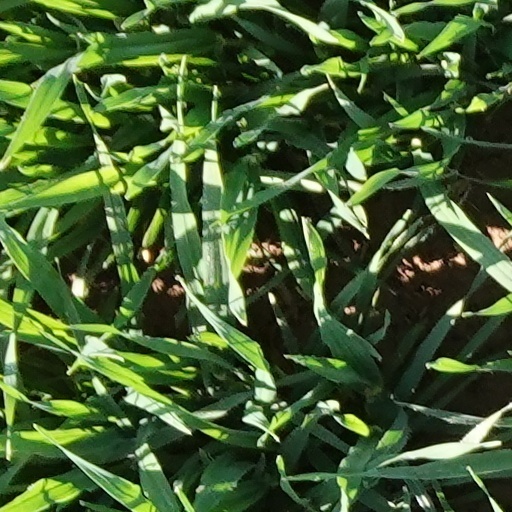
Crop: wheat